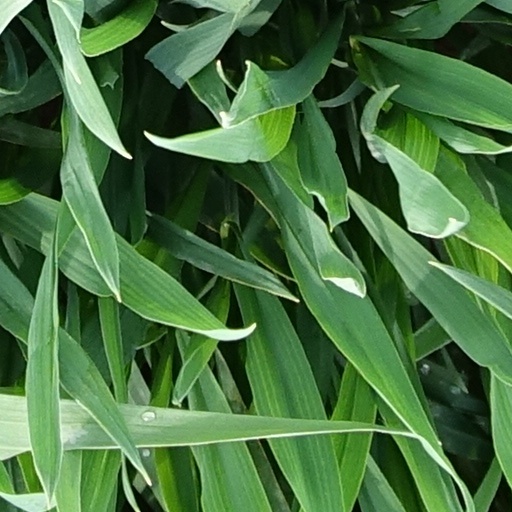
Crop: wheat